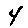
Label: 4